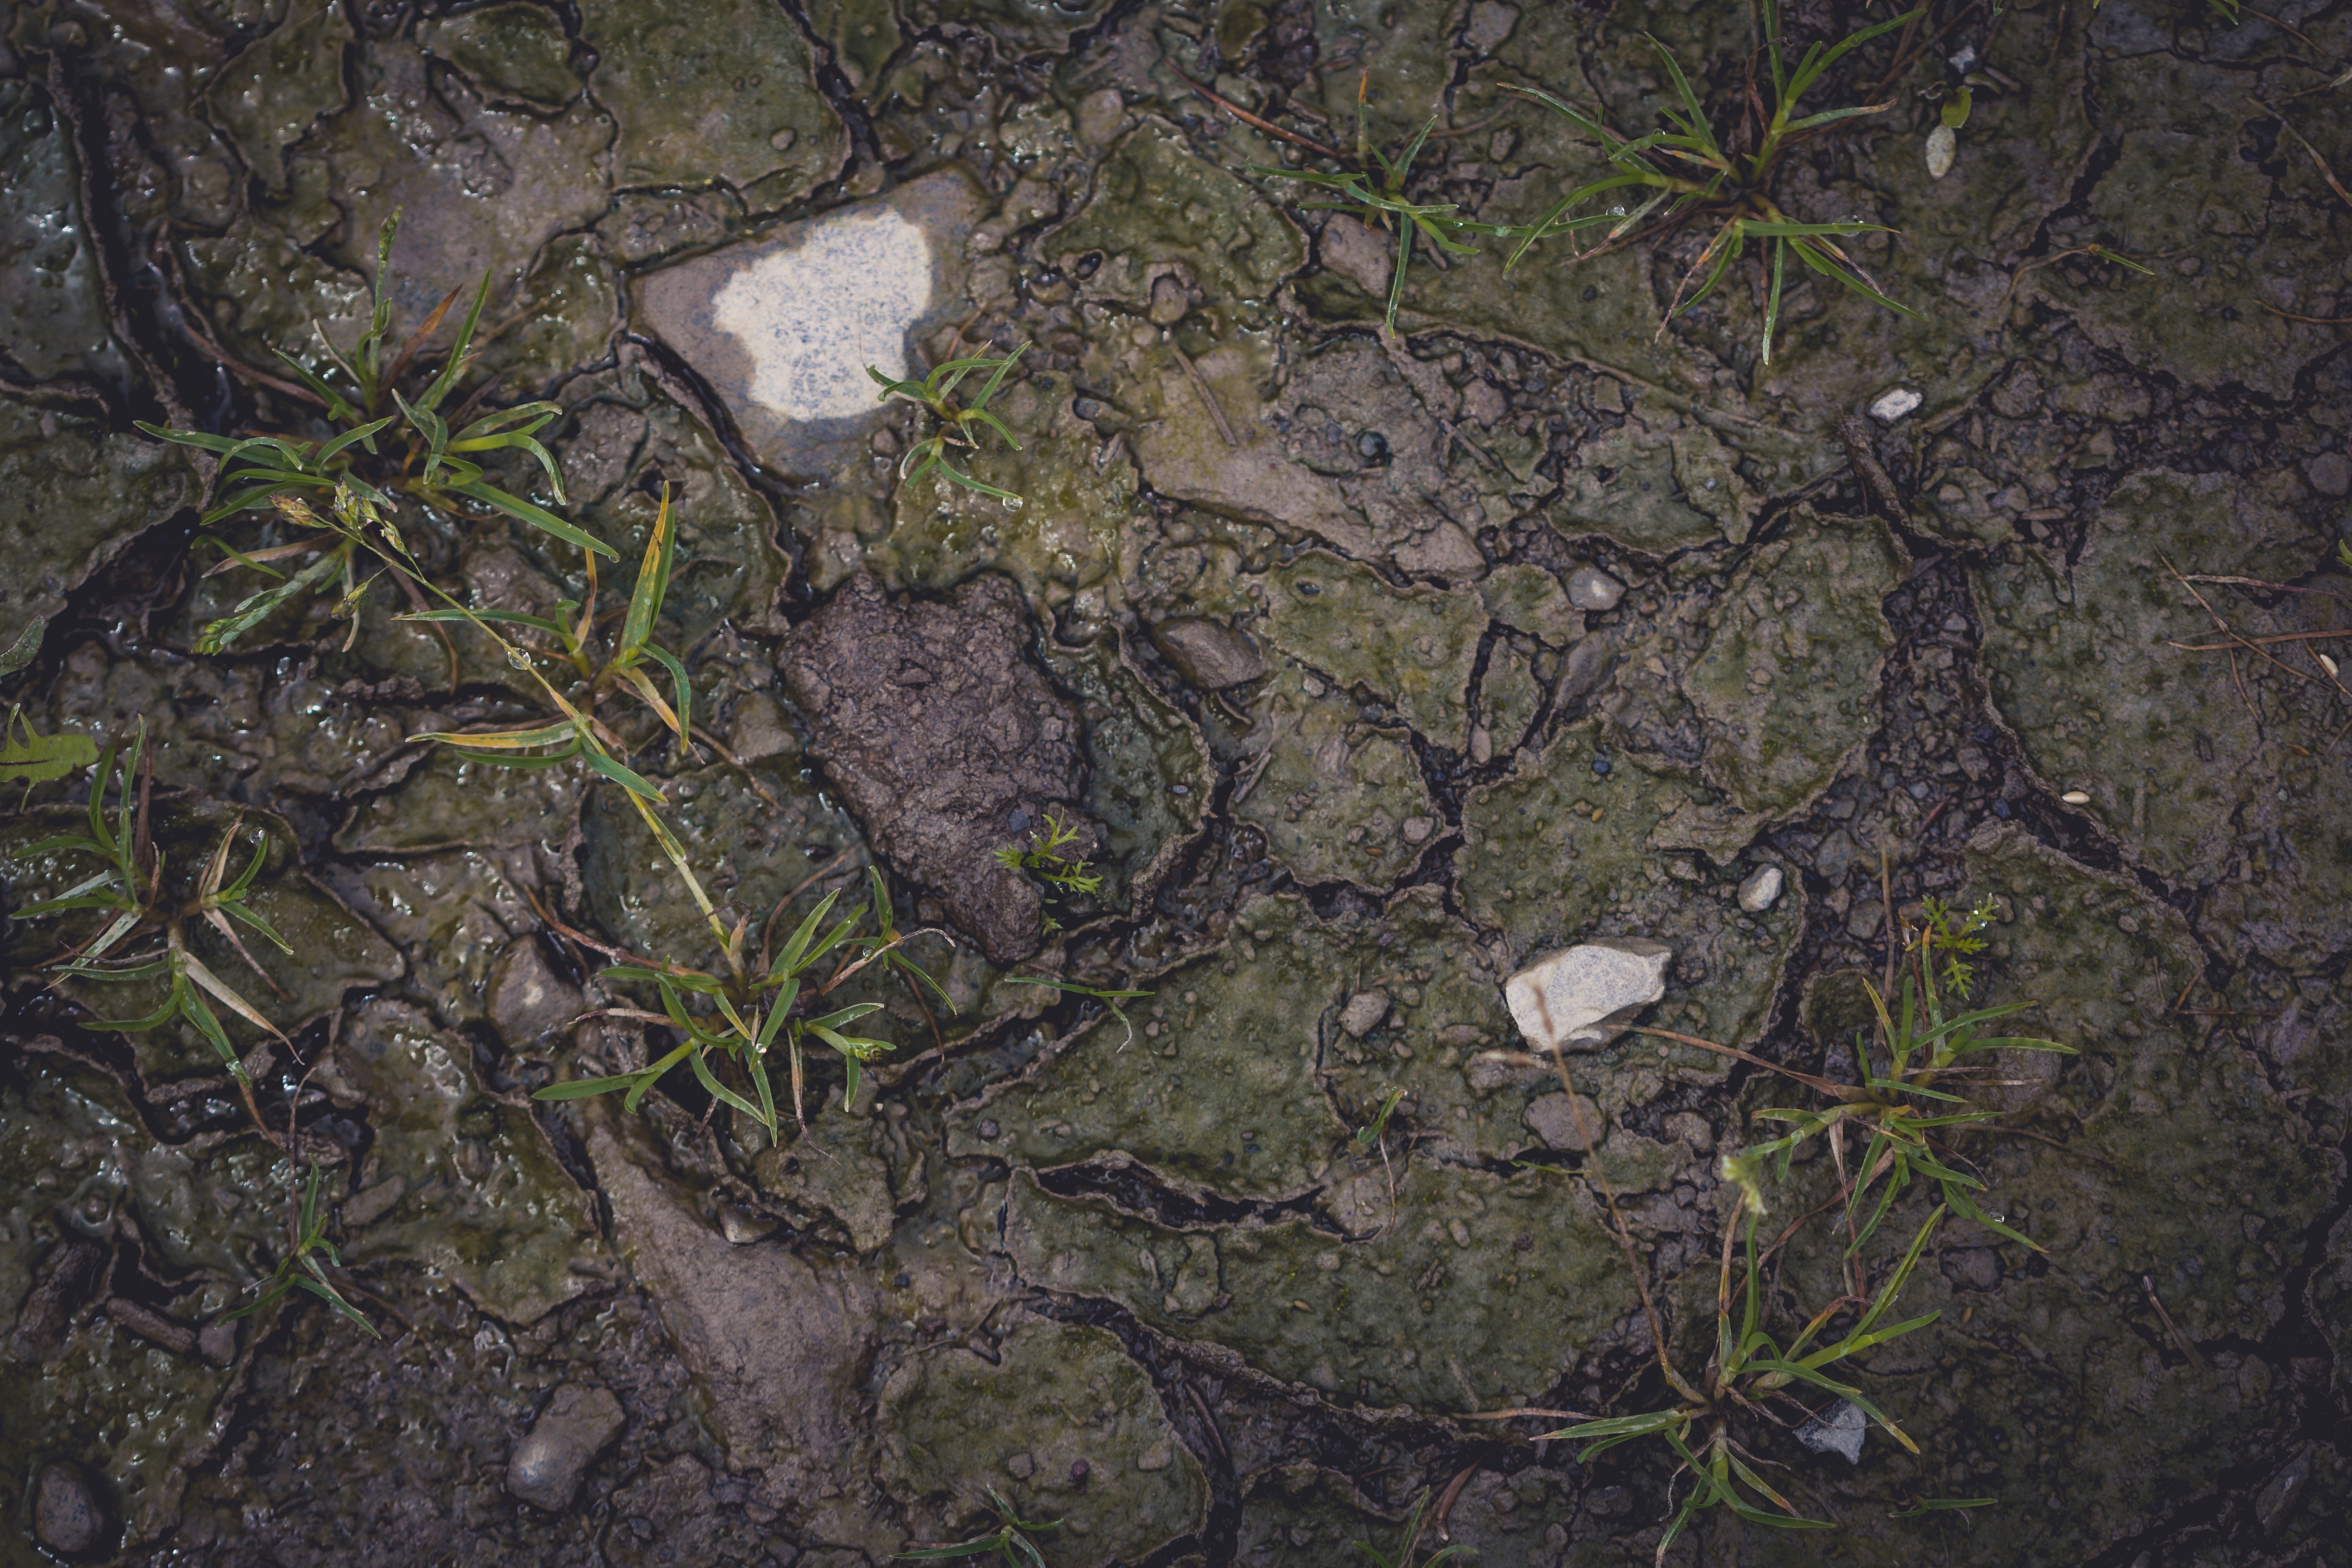
nature, forest, outdoor, wildlife, brown, soil, fauna, forest floor, geology, wetland, out, woodland, habitat, away, tundra